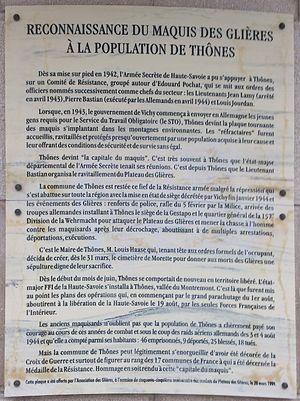
Plaque apposée sur la Mairie de Thônes par l'Association des Glières
Thônes est une commune française située dans le département de la Haute-Savoie, en région Auvergne-Rhône-Alpes.